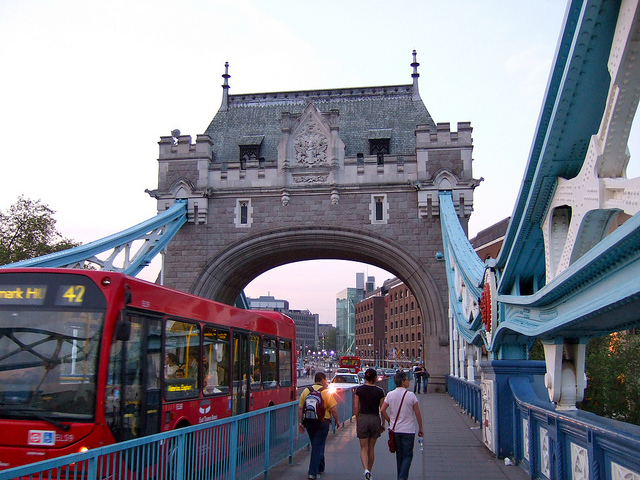
A red bus crossing a very tall bridge.

A group of people standing near a bus under a bridge.